Pero Kvrgić

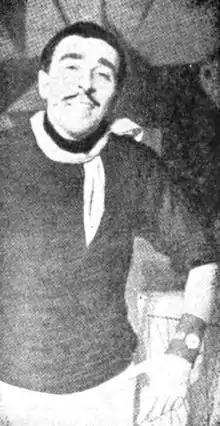
Kvrgić c. 1956

Kvrgić was born in Srpske Moravice to Serb father and Austrian mother. He trained as an actor in the schools of the Croatian National Theatre in Zagreb (HNK) after World War II.